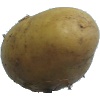
Label: white_potato